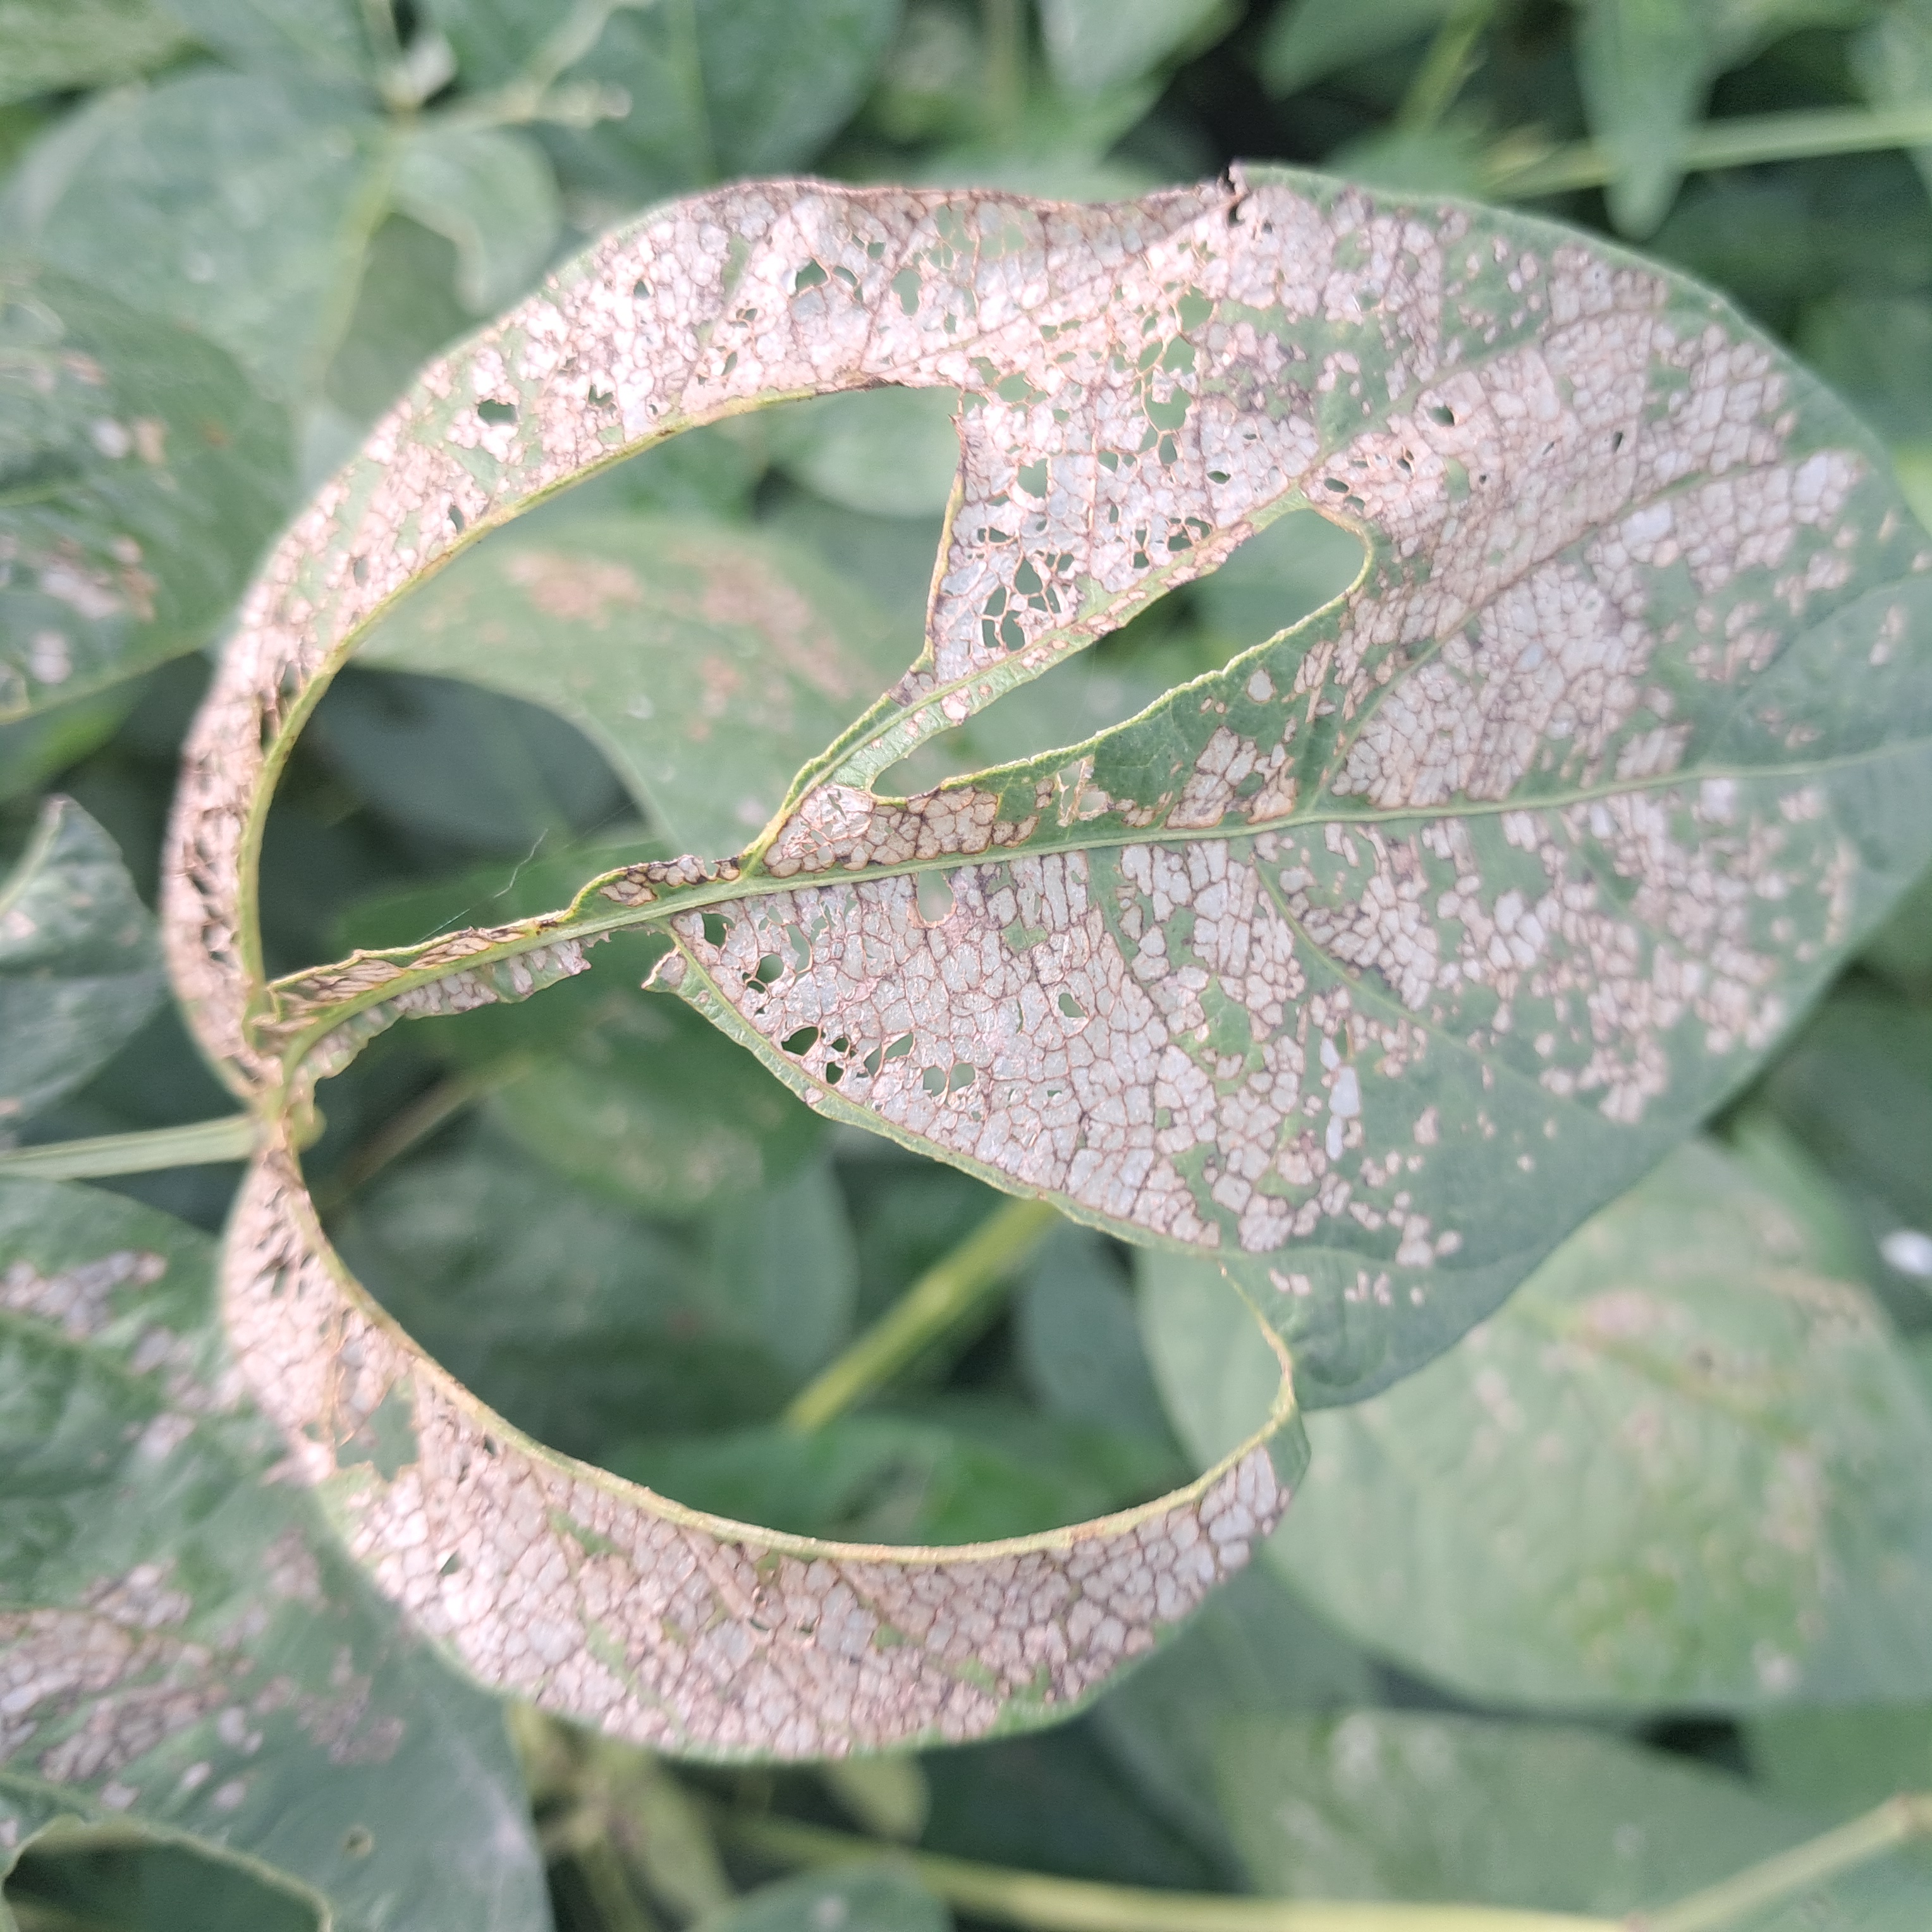
Label: Caterpillar_Semilooper_Pest